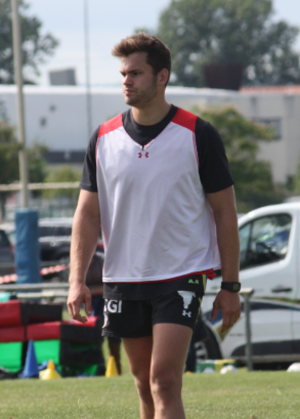
Asm Clermont
Damian Penaud, né le 25 septembre 1996 à Brive-la-Gaillarde, est un joueur international français de rugby à XV. Il joue au poste de centre ou ailier et évolue avec l'ASM Clermont en Top 14 depuis la saison 2015-2016. Il mesure 1,88 m pour 94 kg.